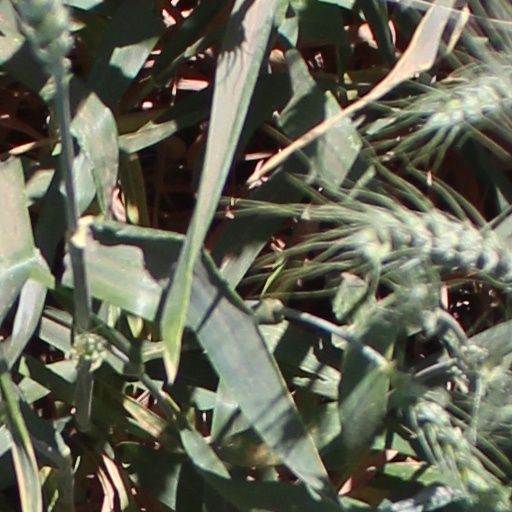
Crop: wheat